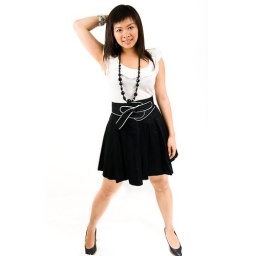
Graduation outfit. Taken in my home studio. Strobist: SB-600 silver brolly right and SB-80x shoot through brolly left